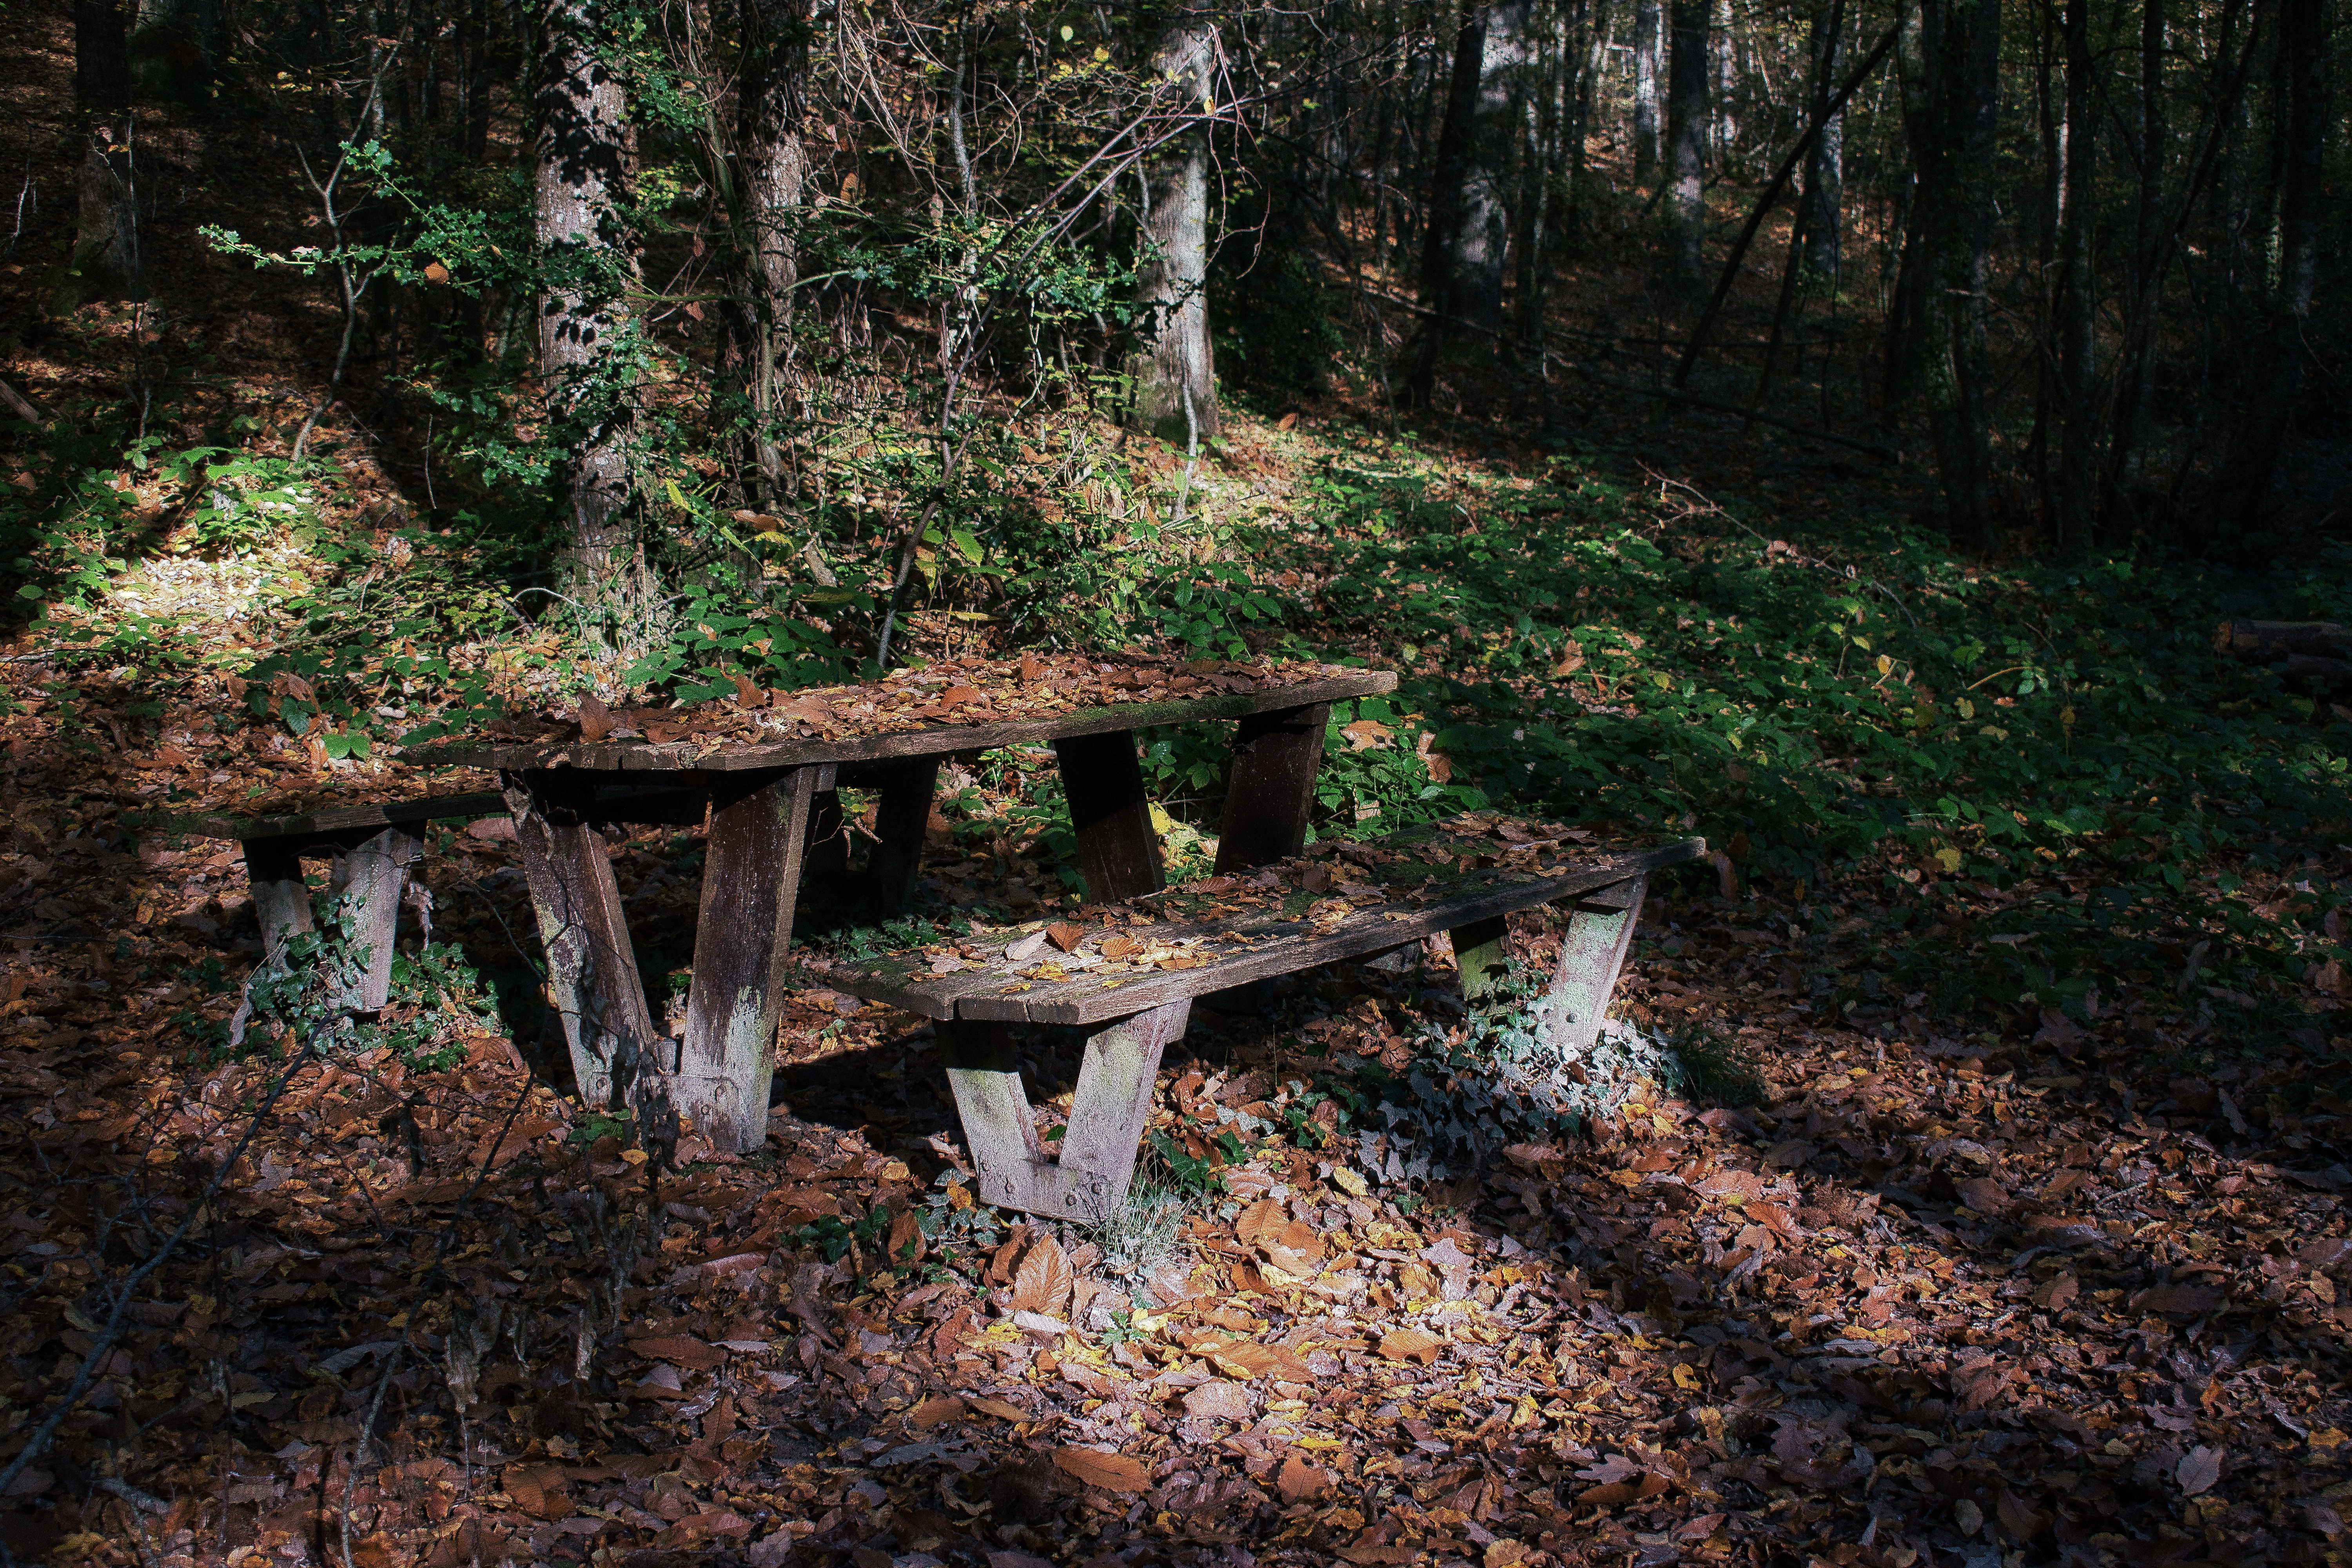
bench, nature, drink, sheet, greenery, vintage, plant, furniture, plant community, outdoor bench, natural landscape, wood, branch, trunk, tree, vegetation, sunlight, shade, grass, deciduous, twig, landscape, terrestrial plant, Tints and shades, groundcover, forest, grove, woodland, temperate broadleaf and mixed forest, darkness, soil, jungle, trail, wildlife, outdoor furniture, old growth forest, shadow, Northern hardwood forest, rock, winter, path, table, riparian zone, temperate coniferous forest, tropical and subtropical coniferous forests, night, valdivian temperate rain forest, plant stem, autumn, still life photography, park